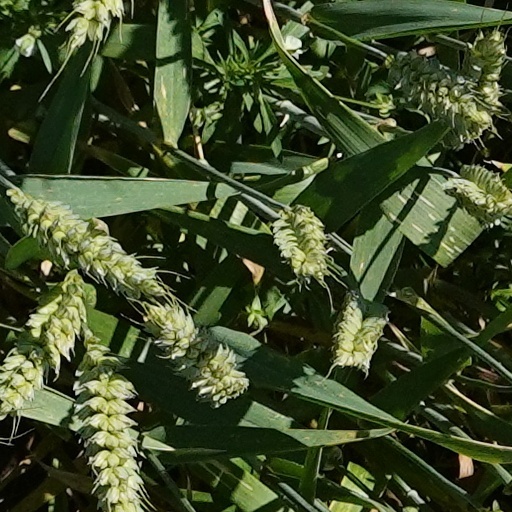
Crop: wheat